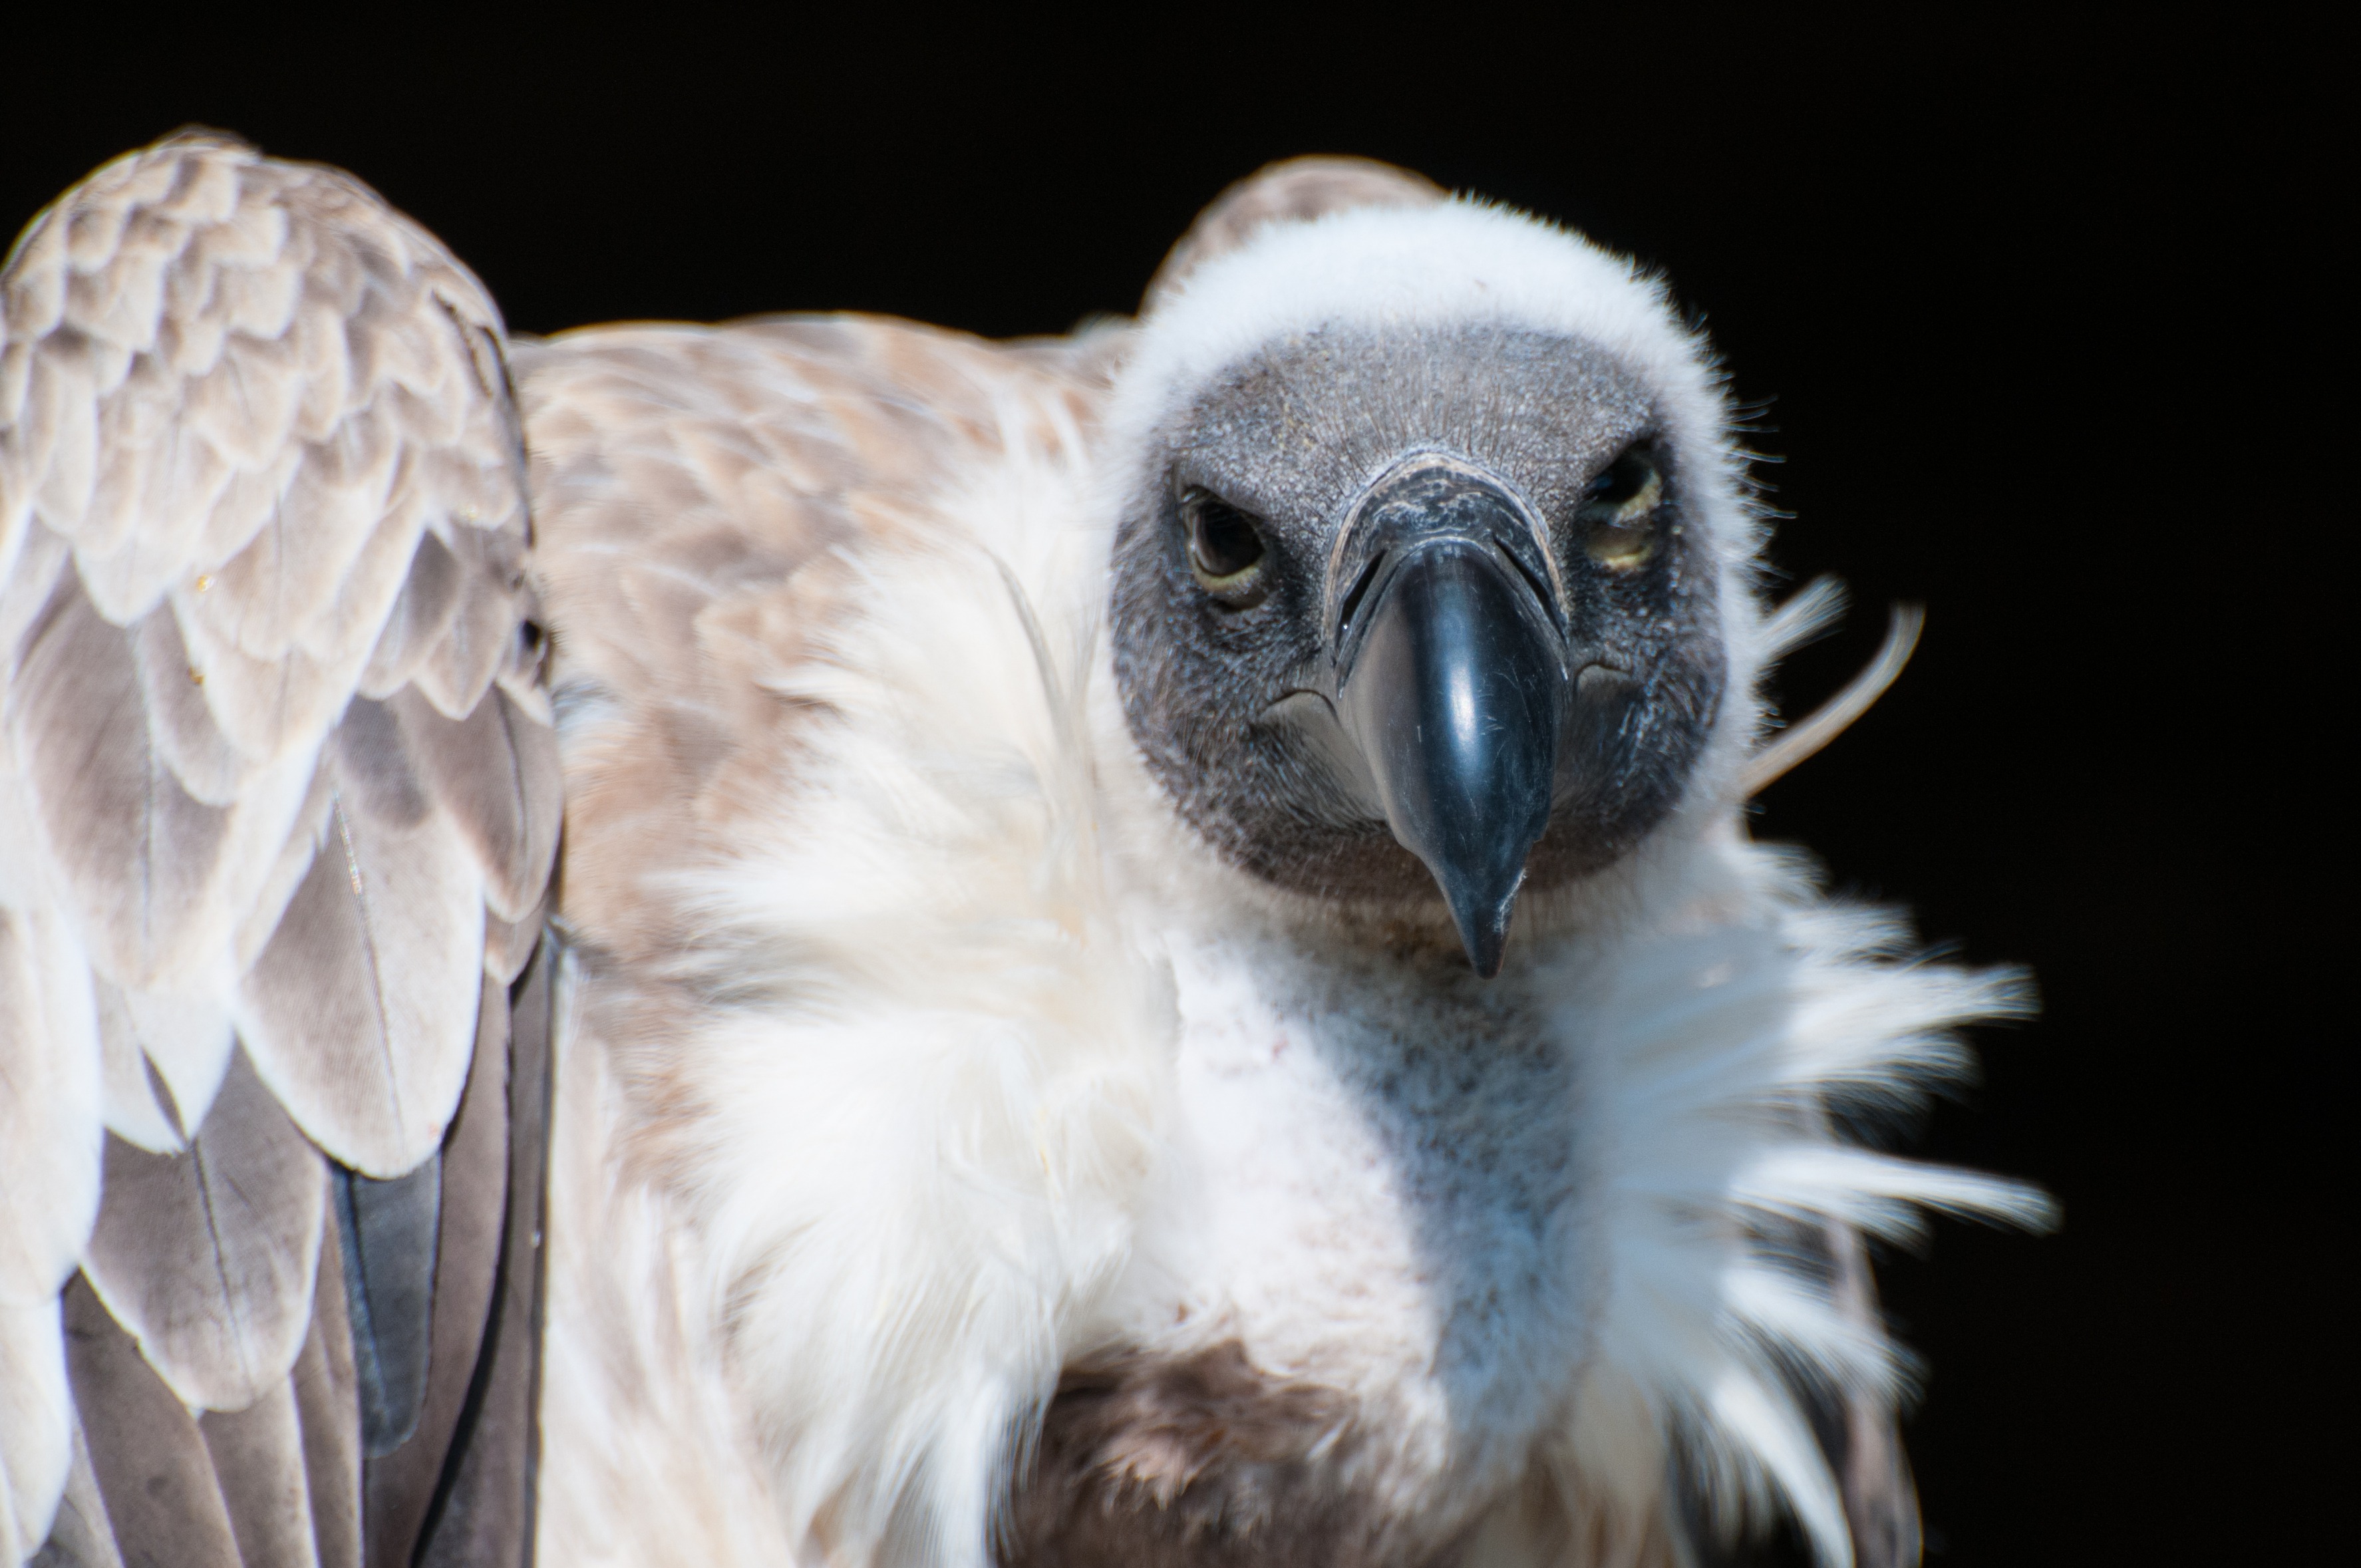
bird, wing, wildlife, portrait, beak, owl, fauna, bird of prey, close up, vertebrate, vulture, falcon, closeups, hellenthal, wilfreigehege, greifvogelstartion